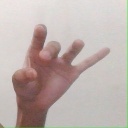
अक्षर: ओ